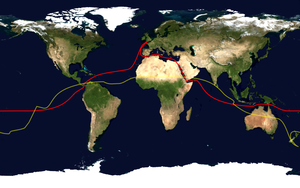
Laura Dekker / Jordomsejlingen / Planen
     Den mest anvendte rute til jordomsejling og den rute, Laura Dekker planlagde (i vestlige retning).[16]      Alternativ til den røde rute.
Laura Dekker er en nederlandsk solosejler og den yngste sejler nogensinde, der har sejlet alene rundt om Jorden. I 2009 blev hendes plan om at sejle Jorden rundt, som den yngste nogensinde, offentligt kendt. Flere nederlandske myndigheder modsatte sig projektet. Der blev igangsat en retssag med henblik på at fjerne forældremyndigheden fra forældrene, men i landsretten blev det slået fast, at ansvaret for pigens handlinger lå hos forældrene.